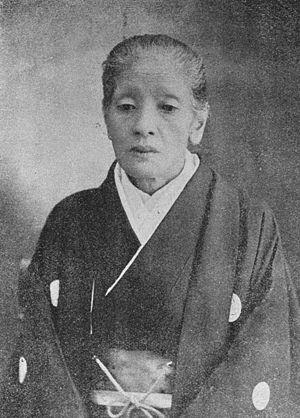
Yamakawa Futaba, née le 30 septembre 1844 et décédée à l'âge de 65 ans le 14 novembre 1909, est une enseignante japonaise de l'ère Meiji.